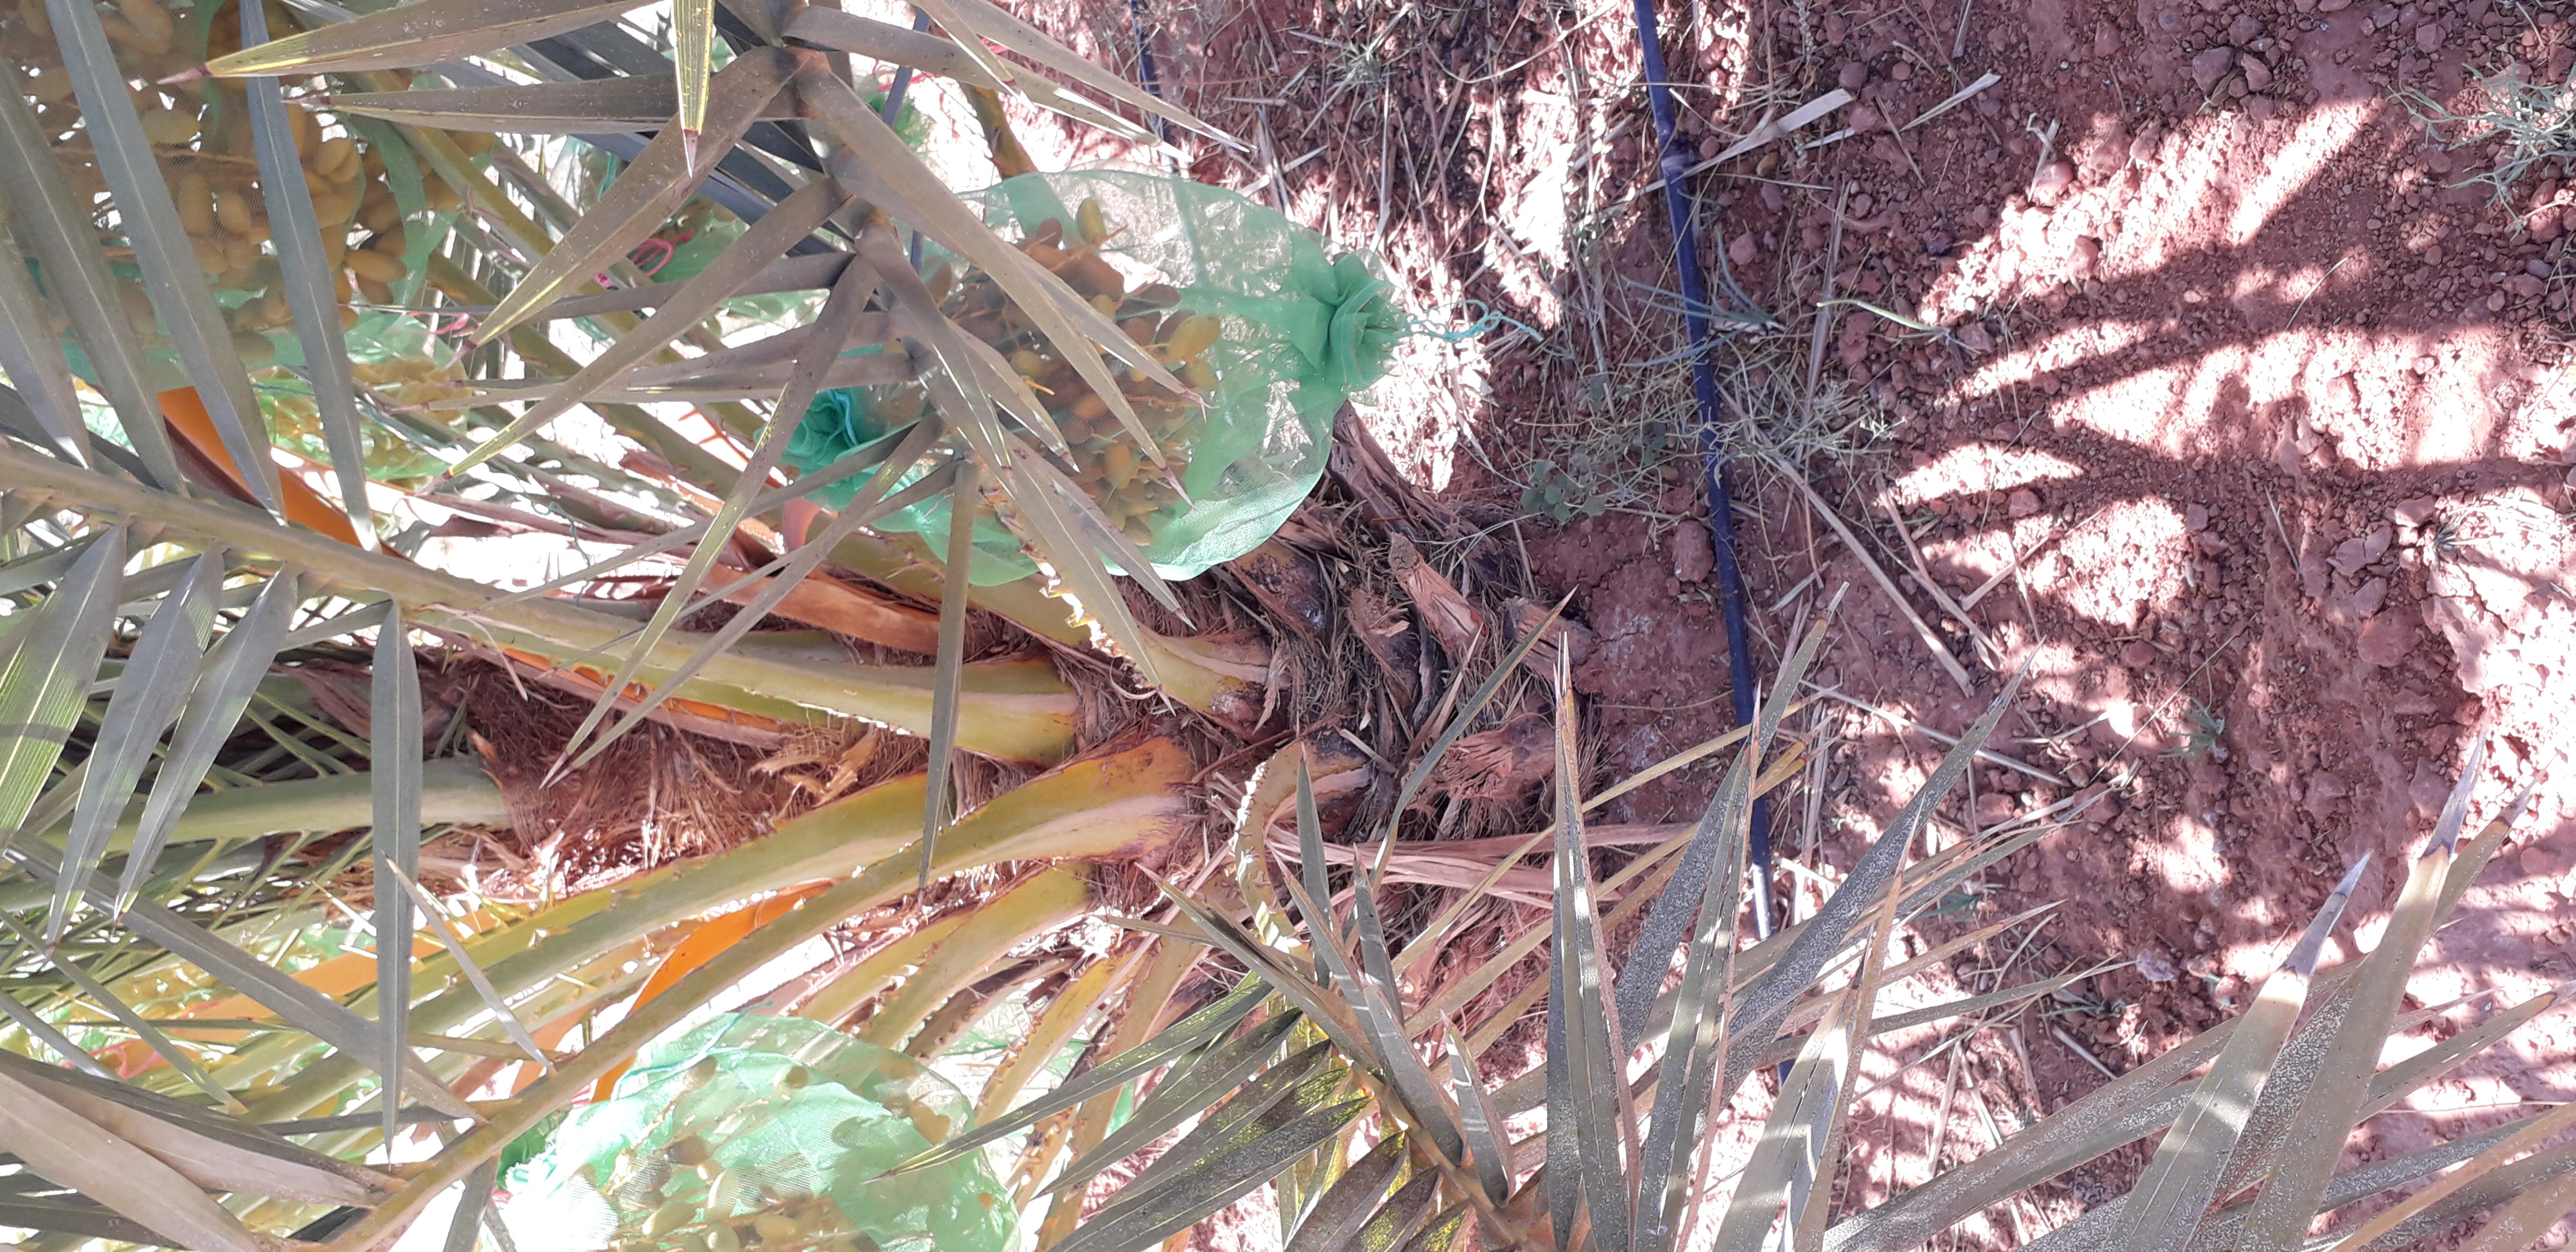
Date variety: kholt